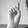
ASL letter: D